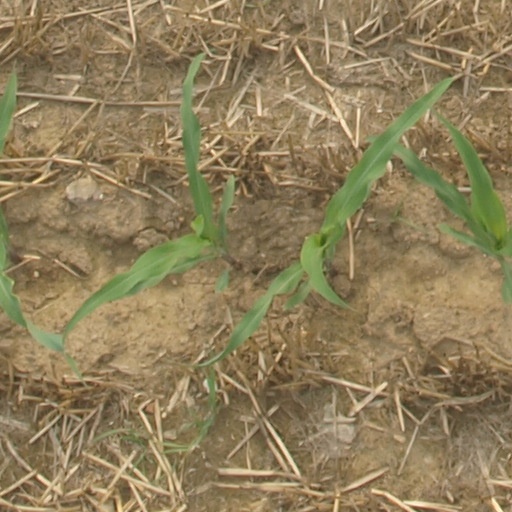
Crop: maize; corn